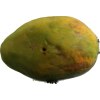
Label: papaya